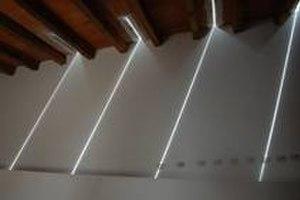
Un cadran solaire est un instrument silencieux et immobile qui indique le temps solaire par le déplacement de l'ombre d'un objet de forme variable, le style, sur une surface, la table du cadran, associé à un ensemble de graduations tracées sur cette surface. La table est généralement plane mais peut aussi être concave, convexe, sphérique, cylindrique, etc.
Le cadran solaire négatif projette les rayons de la lumière à travers une fente alors que pour un cadran solaire conventionnel, le gnomon projette l´ombre sur un cadre de référence.